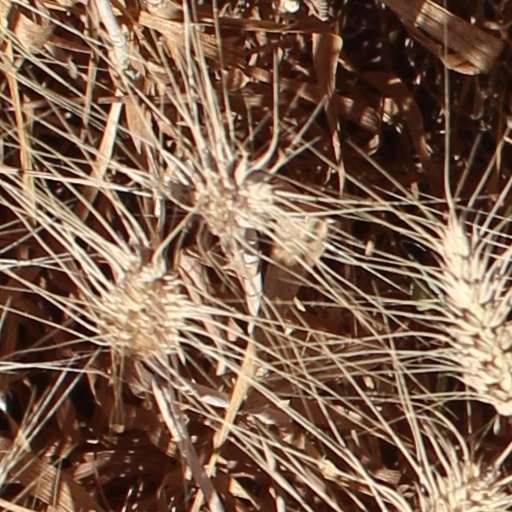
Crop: wheat